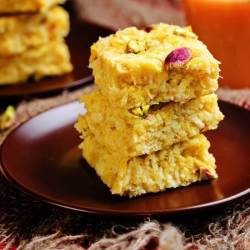
Dish: dhokla